Oceanic Avenue

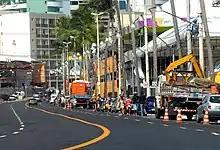
Oceanic Avenue.

Oceanic Avenue (Avenida Oceânica in Portuguese) is an important road in the city of Salvador, Bahia that starts at the Farol da Barra, Barra (Neighborhood), and ends at Paciência Beach, the end of Ondina (Neighborhood).